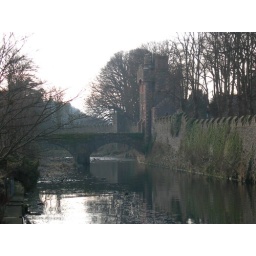
Castle wall/entrance bridge over river